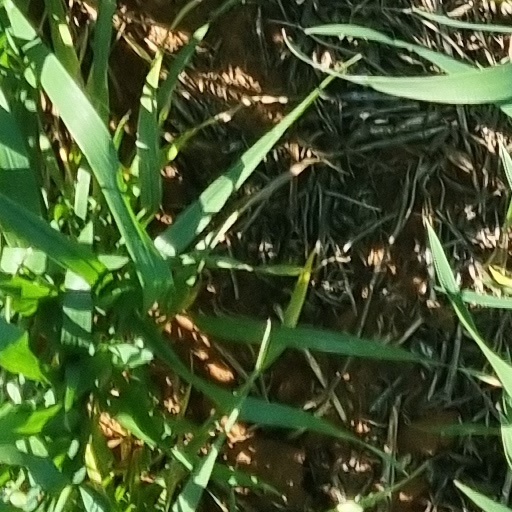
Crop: wheat